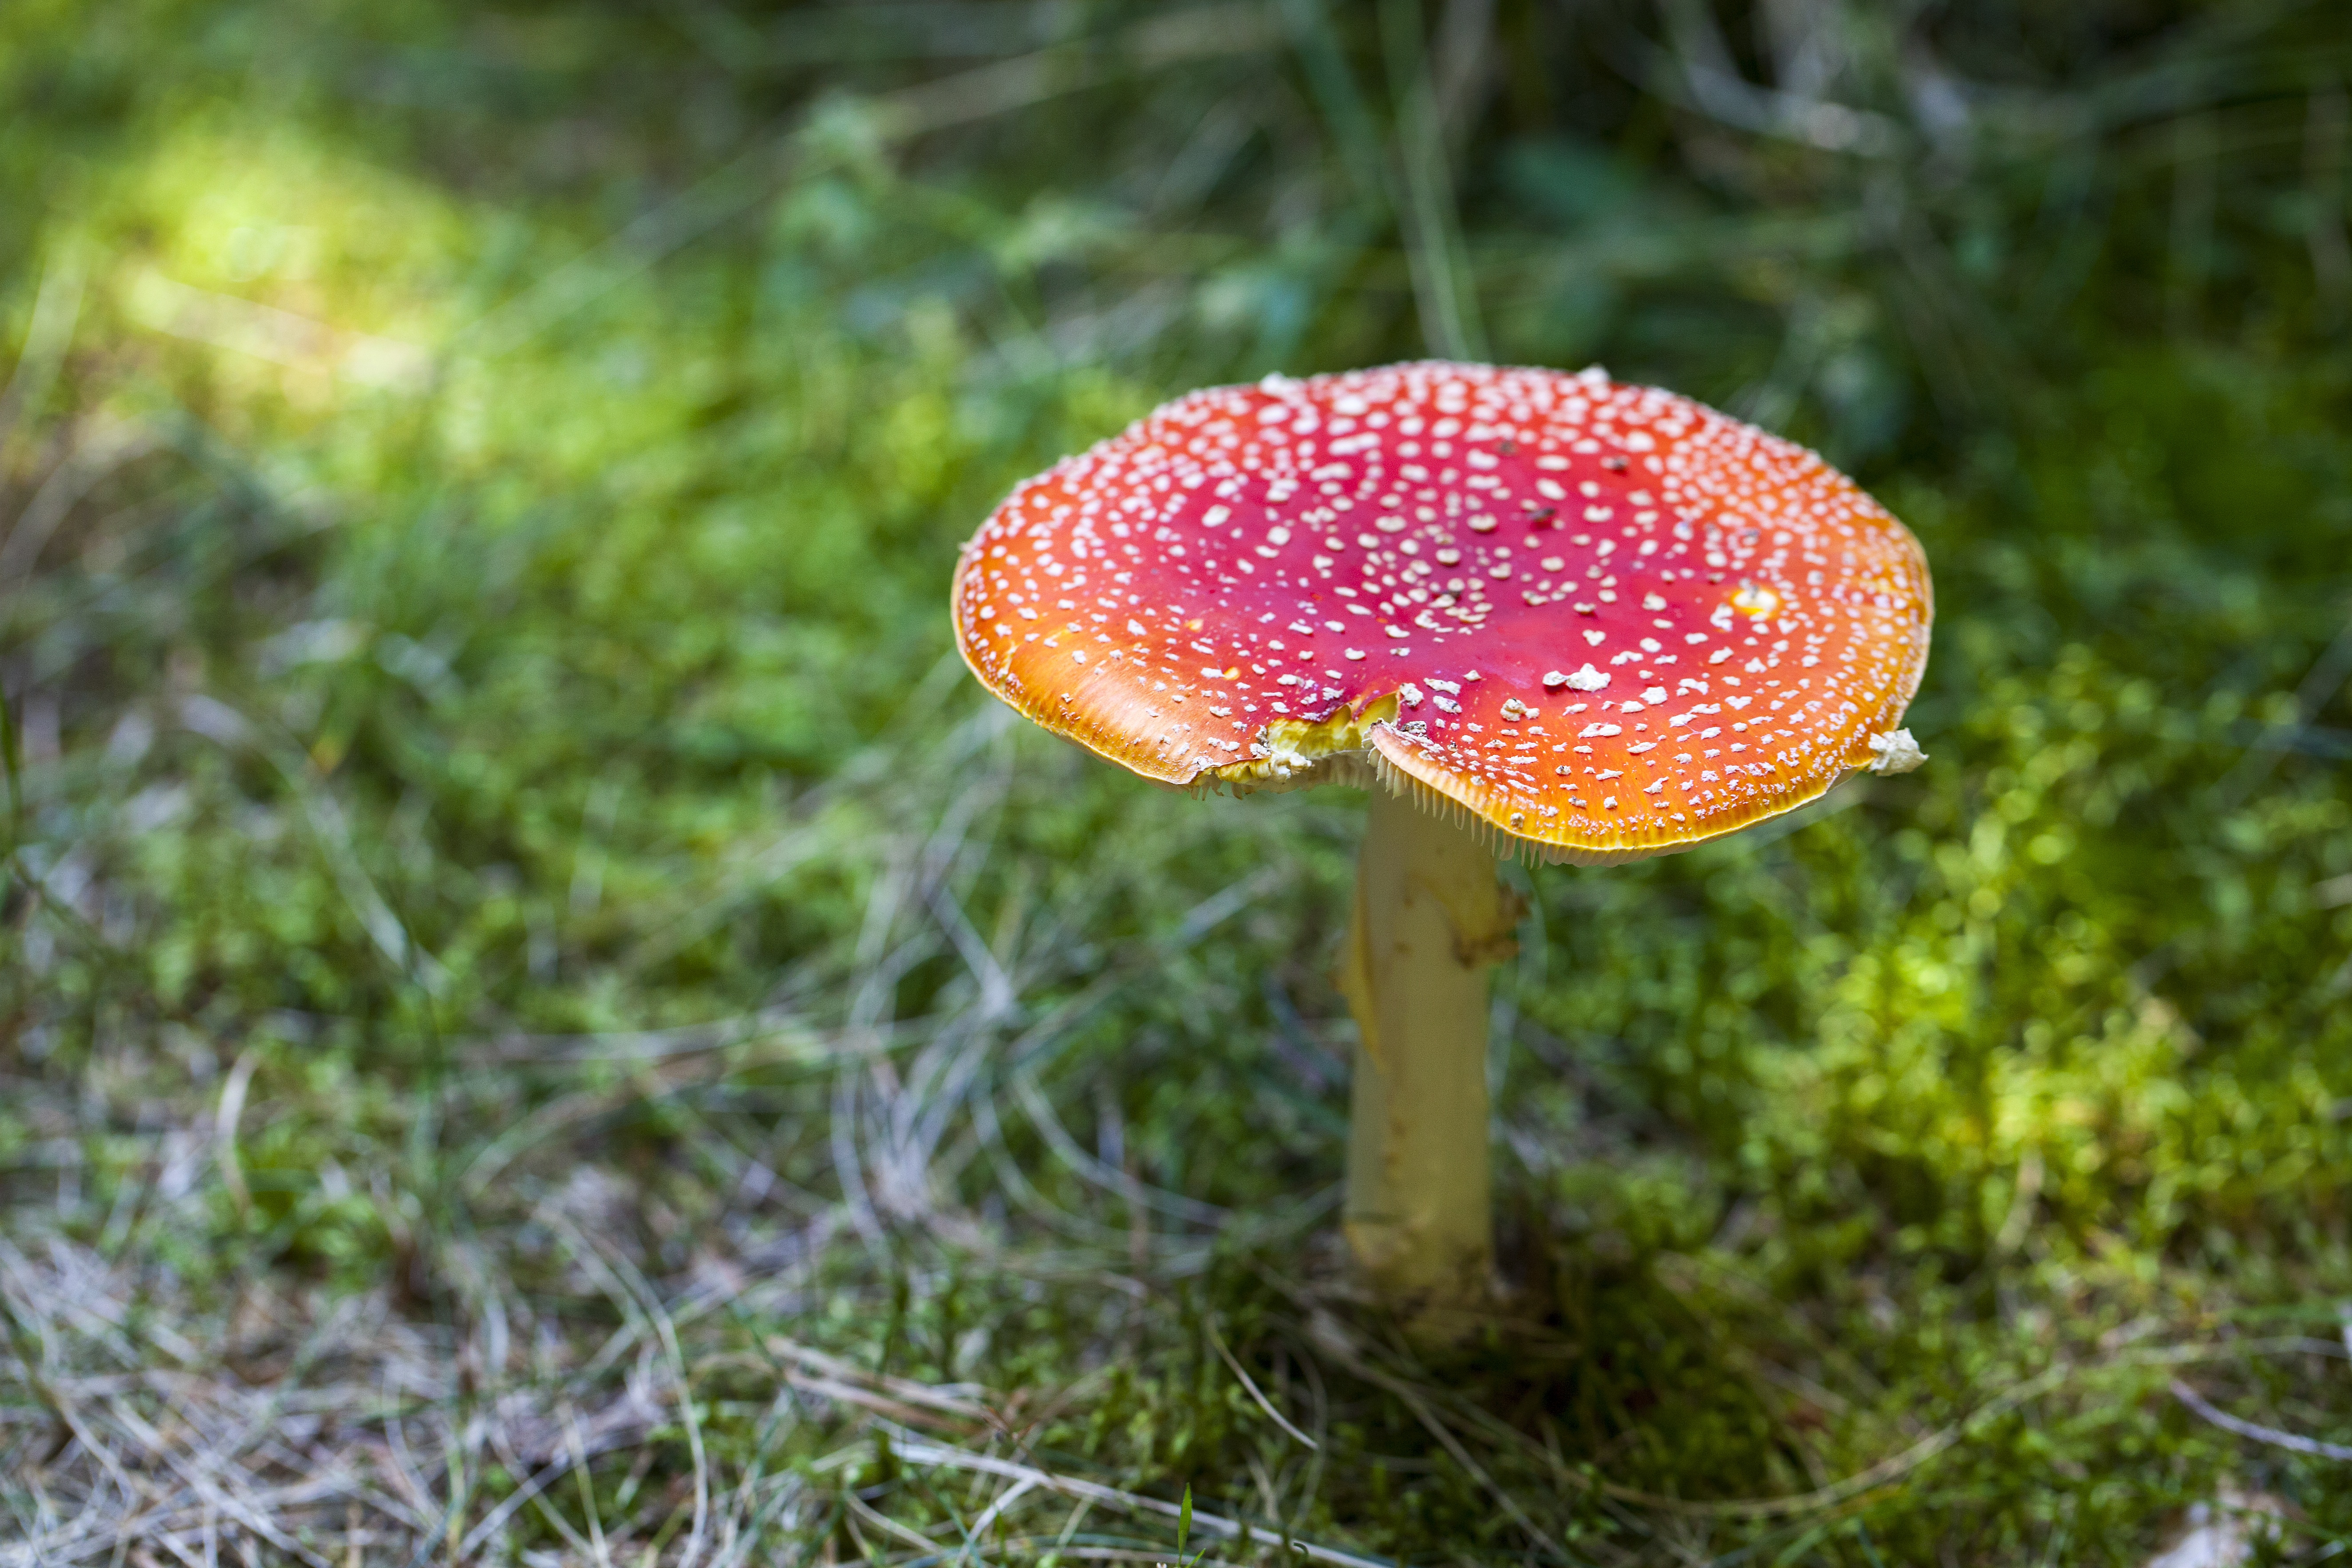
nature, forest, grass, flower, autumn, botany, mushroom, flora, fauna, fungus, toxic, woodland, agaric, bolete, amanita muscaria, macro photography, wild mushroom, edible mushroom, medicinal mushroom